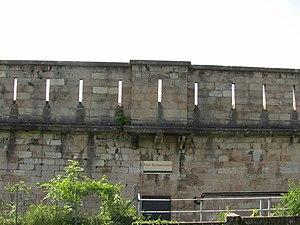
La caserne du fort de Beauregard, à Besançon (Doubs, France).
Le fort Beauregard est une fortification bisontine construite de 1791 à 1870. Érigé au sommet d'une butte secondaire du mont de Brégille connue sous les noms de Mandelier, puis Beauregard, il avait une importance stratégique, notamment depuis le siège de Besançon, en 1674, qui opposa le Royaume de France aux Provinces-Unies et à la monarchie catholique. Un ouvrage fut construit à la fin du XVIIIᵉ siècle, mais il fallut attendre 1814 et les événements de la Campagne de France pour que les stratèges militaires, le général Marulaz en tête, prennent réellement en main l'édification d'un véritable fort. Dès sa construction, le bâtiment avait la particularité d'intégrer un système polygonal, ce qui pour l'époque faisait de lui le premier, ou l'un de premiers, de ce type en France. Sa principale mission était l'appui du fort de Bregille, alors magasin central de la ville, et la défense des lignes est du centre historique de Besançon.